2021 Kerala Legislative Assembly election

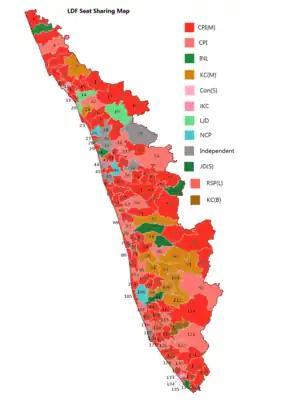
Left Democratic Front seat sharing map

It is an alliance of centrist to centre-left political parties in the state, founded by the prominent Congress party leader K. Karunakaran in 1978.